Zumba Fitness 2

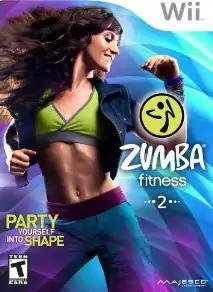

Zumba Fitness 2 is the second video game in the installment of the Fitness series, based on the Zumba program. It is also the sequel to "Zumba Fitness" (2010), later followed by "Zumba Fitness Core" (2012). Developed by Zoë Mode, it was published by Majesco Entertainment. It was released first on the Wii in November 2011 and then on Kinect for Xbox 360 in February 2012 under the title Zumba Fitness Rush.